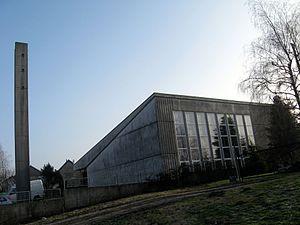
Eglise-annexe Saint-Laurent à Heuseux, Cerexhe-Heuseux
Le diocèse de Liège, dans la province de Liège en Belgique, compte 529 paroisses. Ces paroisses sont regroupées en unité pastorale, et certaines unités pastorales forment l'un des 17 doyennés.
Cerexhe-Heuseux est une section de la commune belge de Soumagne située en Région wallonne dans la province de Liège.